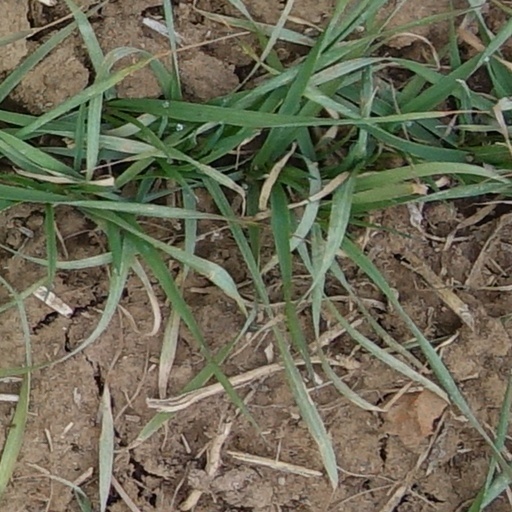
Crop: wheat